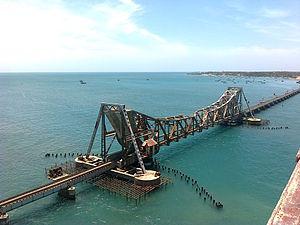
Cet article a pour objet de présenter une liste de ponts remarquables d’Inde, du fait de leurs caractéristiques dimensionnelles, de leur intérêt architectural ou de leur histoire.